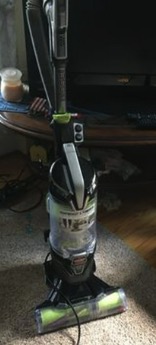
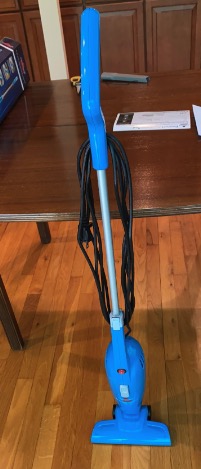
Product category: items_vacuum
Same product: no